Bhai Jiwan Singh

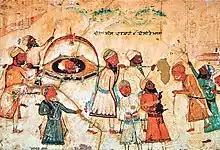
Fresco painting of the scene from Anandpur Sahib where Guru Gobind Singh bows to the head of Guru Tegh Bahadur which was brought in palanquin, led by Bhai Jaita

Baba Jiwan Singh (Gurmukhi: ਬਾਬਾ ਜੀਵਨ ਸਿੰਘ; born Jaitha; 13 December 1661 – 22 December 1704) was a Sikh general and companion of Guru Gobind Singh.